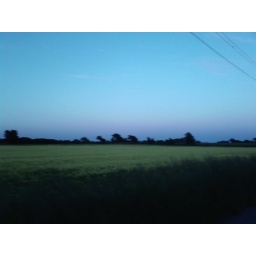
Cruising by a golden field